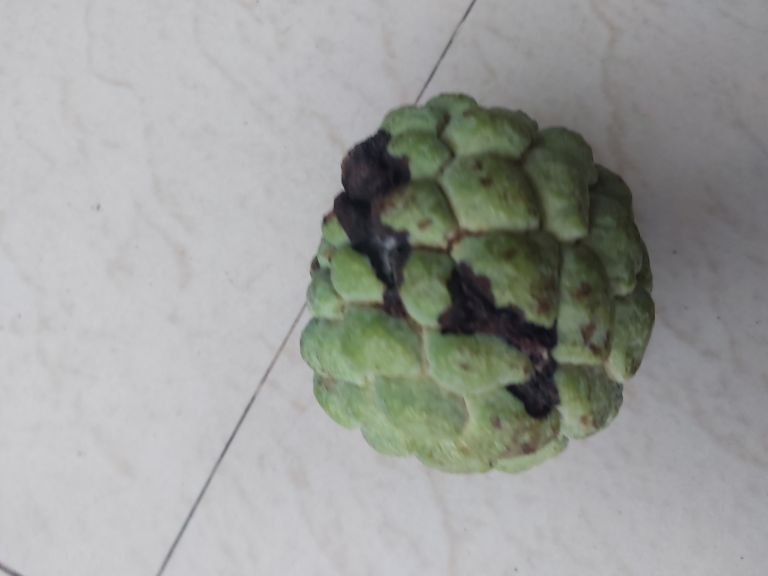
Disease label: Diplodia Rot